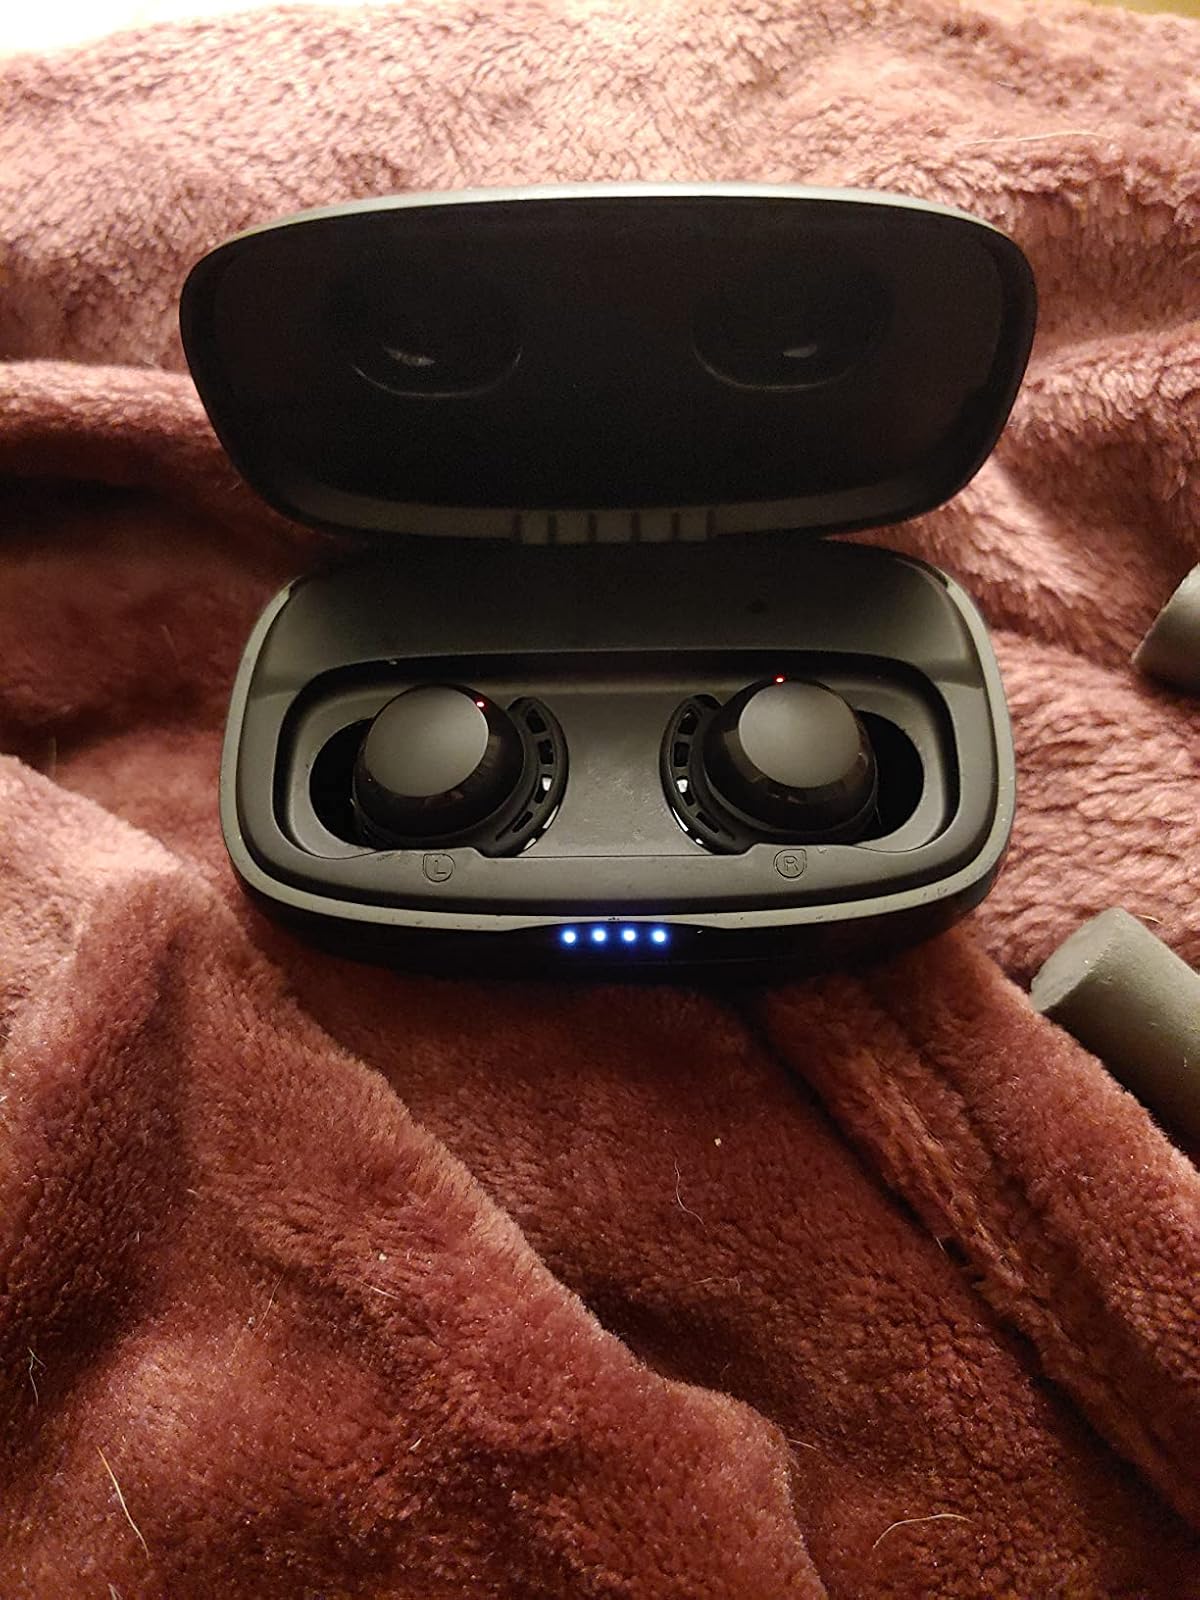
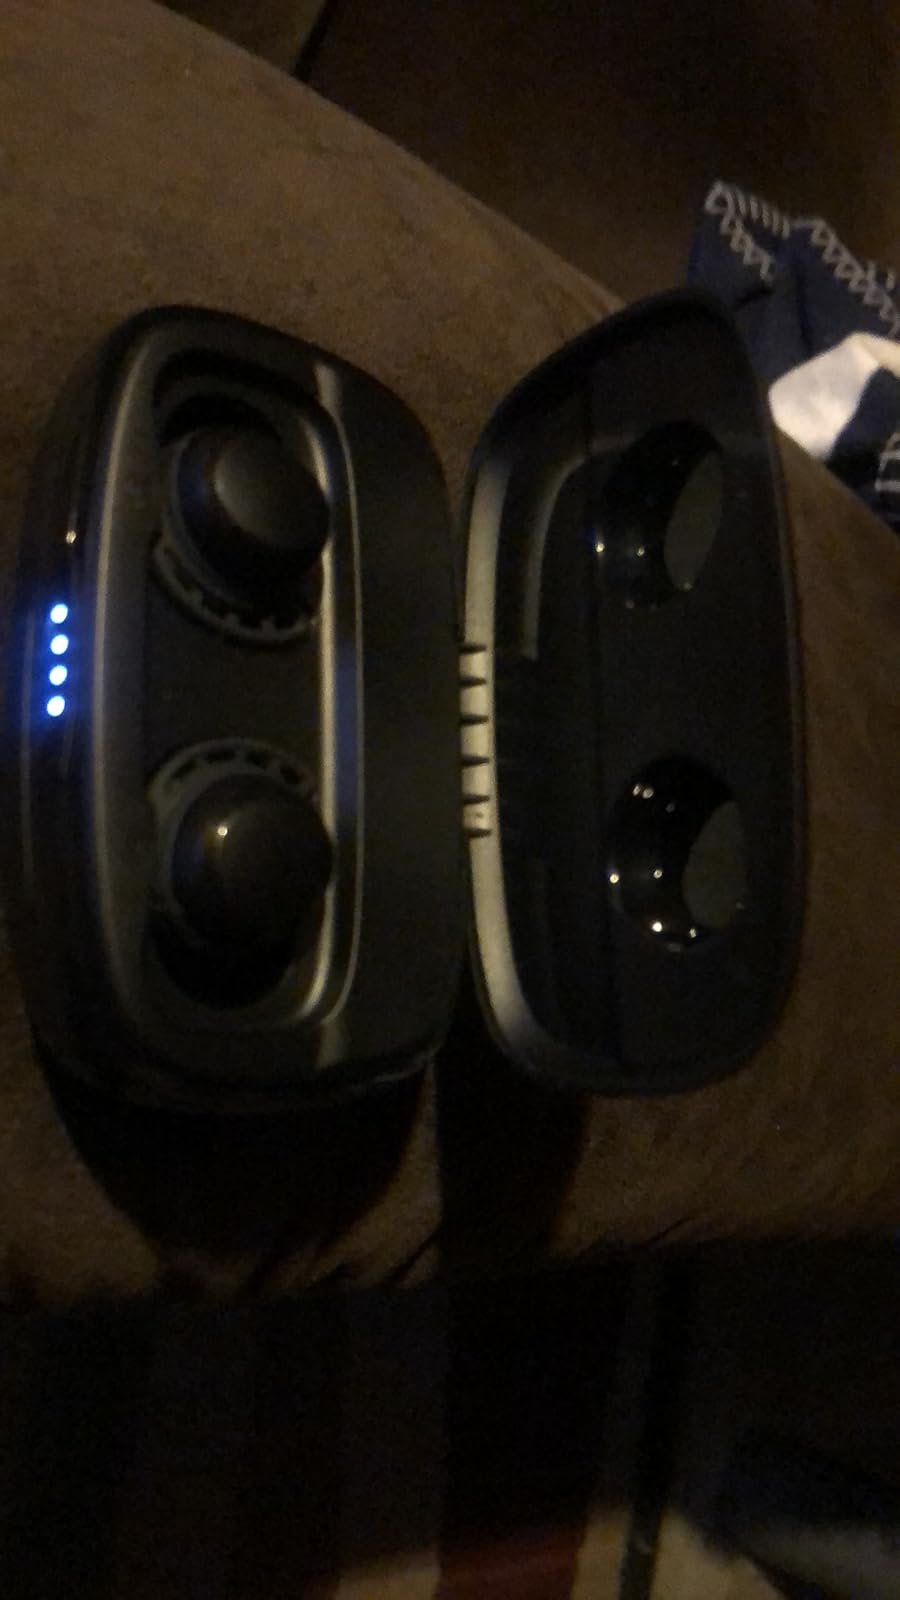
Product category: earbuds
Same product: yes